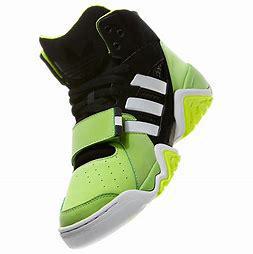
Brand: adidas
Model: Streetball Basketball